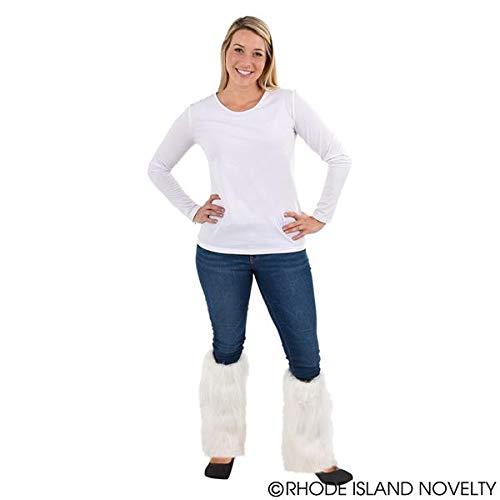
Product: Rhode Island Novelty White Furry Leg Warmers | One Pair
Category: Toys & Games | Dress Up & Pretend Play | Accessories
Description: Rhode Island Novelty White Furry Leg Warmers.
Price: $12.96
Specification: ProductDimensions:12x12x8inches|ItemWeight:8ounces|ShippingWeight:8.8ounces(Viewshippingratesandpolicies)|DomesticShipping:ItemcanbeshippedwithinU.S.|InternationalShipping:ThisitemcanbeshippedtoselectcountriesoutsideoftheU.S.LearnMore|ASIN:B008KKOEA4|Itemmodelnumber:COLEGFW|Manufacturerrecommendedage:5-15years